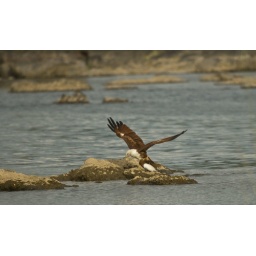
I missed the shot of the fish being pulled out of water by a split second. Bummer!